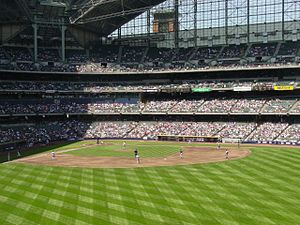
Miller Park
Miller Park
Miller Park er et baseballstadion i Milwaukee i Wisconsin, USA, der er hjemmebane for MLB-klubben Milwaukee Brewers. Stadionet har plads til 42.200 tilskuere, og blev indviet 6. april 2001. Stadionet er, ligesom f.eks Parken i København, udstyret med et mobilt tag, der kan trækkes over banen i tilfælde af regn.